Proeremotherium

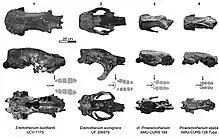

"Proeremotherium" was a medium-sized member of the Megatheriidae and significantly smaller than the related "Eremotherium". So far, two almost complete skulls have been assigned the genus. These were 45.5 to 46.0 cm long and 16.0 to 16.8 cm wide in the area of the cranium. The skull was generally low and elongated in shape, with greatest width at the anterior and posterior bases of the zygomatic arch respectively. Compared to the sturdy skull of "Megatherium", "Proeremotherium" had a skull that looked rather graceful. The forehead line was slightly arched in side view, which was particularly evident in the middle third. On the nasal bone there was a slight dent. When viewed from above, the rostrum was clearly triangular in shape, which is not known from any other representative of the Megatheriidae. A strong crest rose at the parietal bone . This started differently in the two skulls, on the one hand at the front and on the other hand at the rear zygomatic arch. In front, it resolved into two temporal lines that were straight or convex in shape. The occipital bone formed an angle of 90° as in "Eremotherium", in "Megatherium" was much more blunt. The joint surfaces of the back of the head for connection with the cervical spine stood out prominently to the rear and were hemispherical in shape. Similar to "Eremotherium", they sat relatively low on the skull just above the palate level, which differs from "Megatherium" or "Pyramiodontherium" with their high-set condyles, among other things . The base of the skull formed a plane with the palate, also in agreement with "Eremotherium", but also with "Megathericulus". In "Megatherium", the former was higher, which was caused by the more high-crowned teeth. The anterior zygomatic arch was in the area of the secondmolar-like tooth. The anterior edge of the posterior palatal hole reached the fourth to fifth molar-like tooth in "Proeremotherium", and continued further back in "Eremotherium".